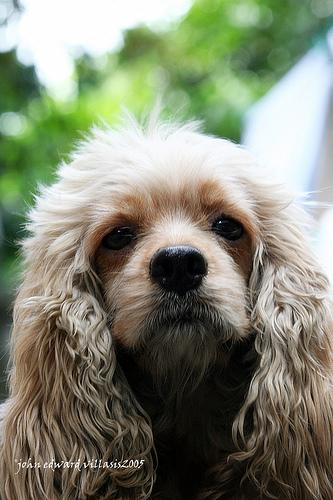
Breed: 286-n000111-cocker_spaniel